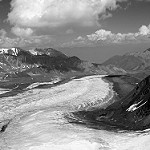
Label: B & W